Mariano Puigdollers Oliver

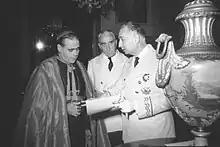
Puigdollers (1fR) at official recognition of bishopric investiture of , 1955

Puigdollers kept channeling funds for reconstruction of religious buildings until the early 1950s. At that time he was also engaged in thorny concordat negotiations with Vatican; it is not clear what position he took. Once the document was signed, in the mid-1950s he was busy with its application; in public lectures he hailed the agreement as expression of perfect understanding between the Francoist state and the Holy See. He was hardly missing on most high-profile religious events of the time, opening institutions and exhibitions, attending conferences and commemorative events or taking part in Semana Santa; he usually represented the minister of justice. He was within the Spanish contingent present during the funeral of Pius XII in 1958 and this of John XXIII in 1963. However, it is unclear what position he took towards deteriorating relations between the state and the Church, as in the early 1960s the latter started to distance itself from the regime; nothing is known of his opinion about the first draft of the law on religious liberty, promoted by Fernando Castiella and Manuel Fraga in 1964. His public statements, like the 1964 lecture opening the academic course in Madrid, were perfectly aligned with the official policy; Puigdollers defended the so-called “derecho de presentación” and spoke against revision of the concordat. He ceased as director general de Asuntos Eclesiásticos in 1965, after 27 years in office.